Gulf War

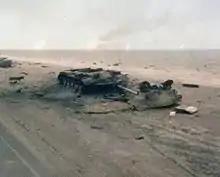
Iraqi tanks destroyed by Task Force 1-41 Infantry, February 1991

A coalition of forces opposing Iraq's aggression was formed, consisting of forces from 42 countries: Argentina, Australia, Bahrain, Bangladesh, Belgium, Canada, Czechoslovakia, Denmark, Egypt, France, Germany, Greece, Honduras, Hungary, Italy, Japan, Kuwait, Luxembourg, Morocco, the Netherlands, New Zealand, Niger, Norway, Oman, Pakistan, the Philippines, Poland, Portugal, Qatar, Romania, Saudi Arabia, Senegal, Sierra Leone, Singapore, South Korea, Spain, Sweden, Syria, Turkey, the United Arab Emirates, the United Kingdom and the United States. It was the largest coalition since World War II. A group of Afghan mujahideen soldiers also reportedly joined towards the end of the war.